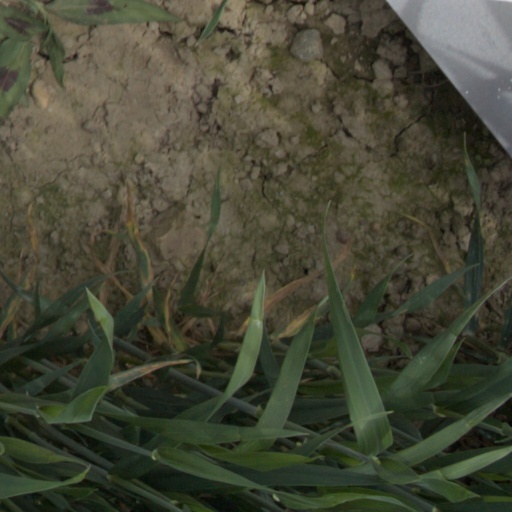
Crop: wheat